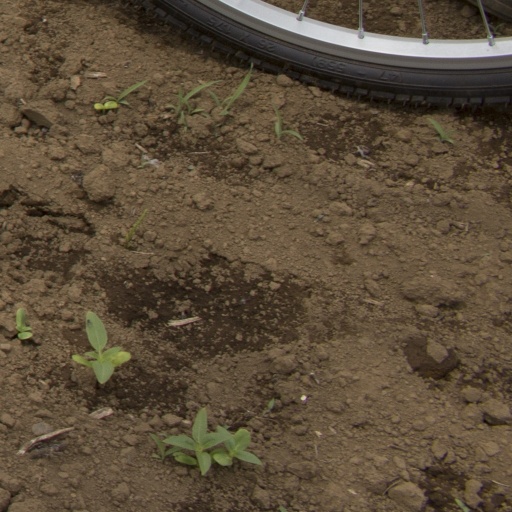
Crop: Jerusalem artichoke